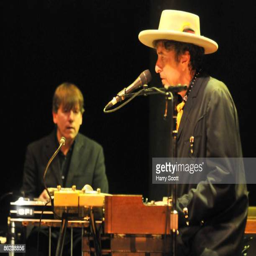
person and blues artist performs on stage